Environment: real
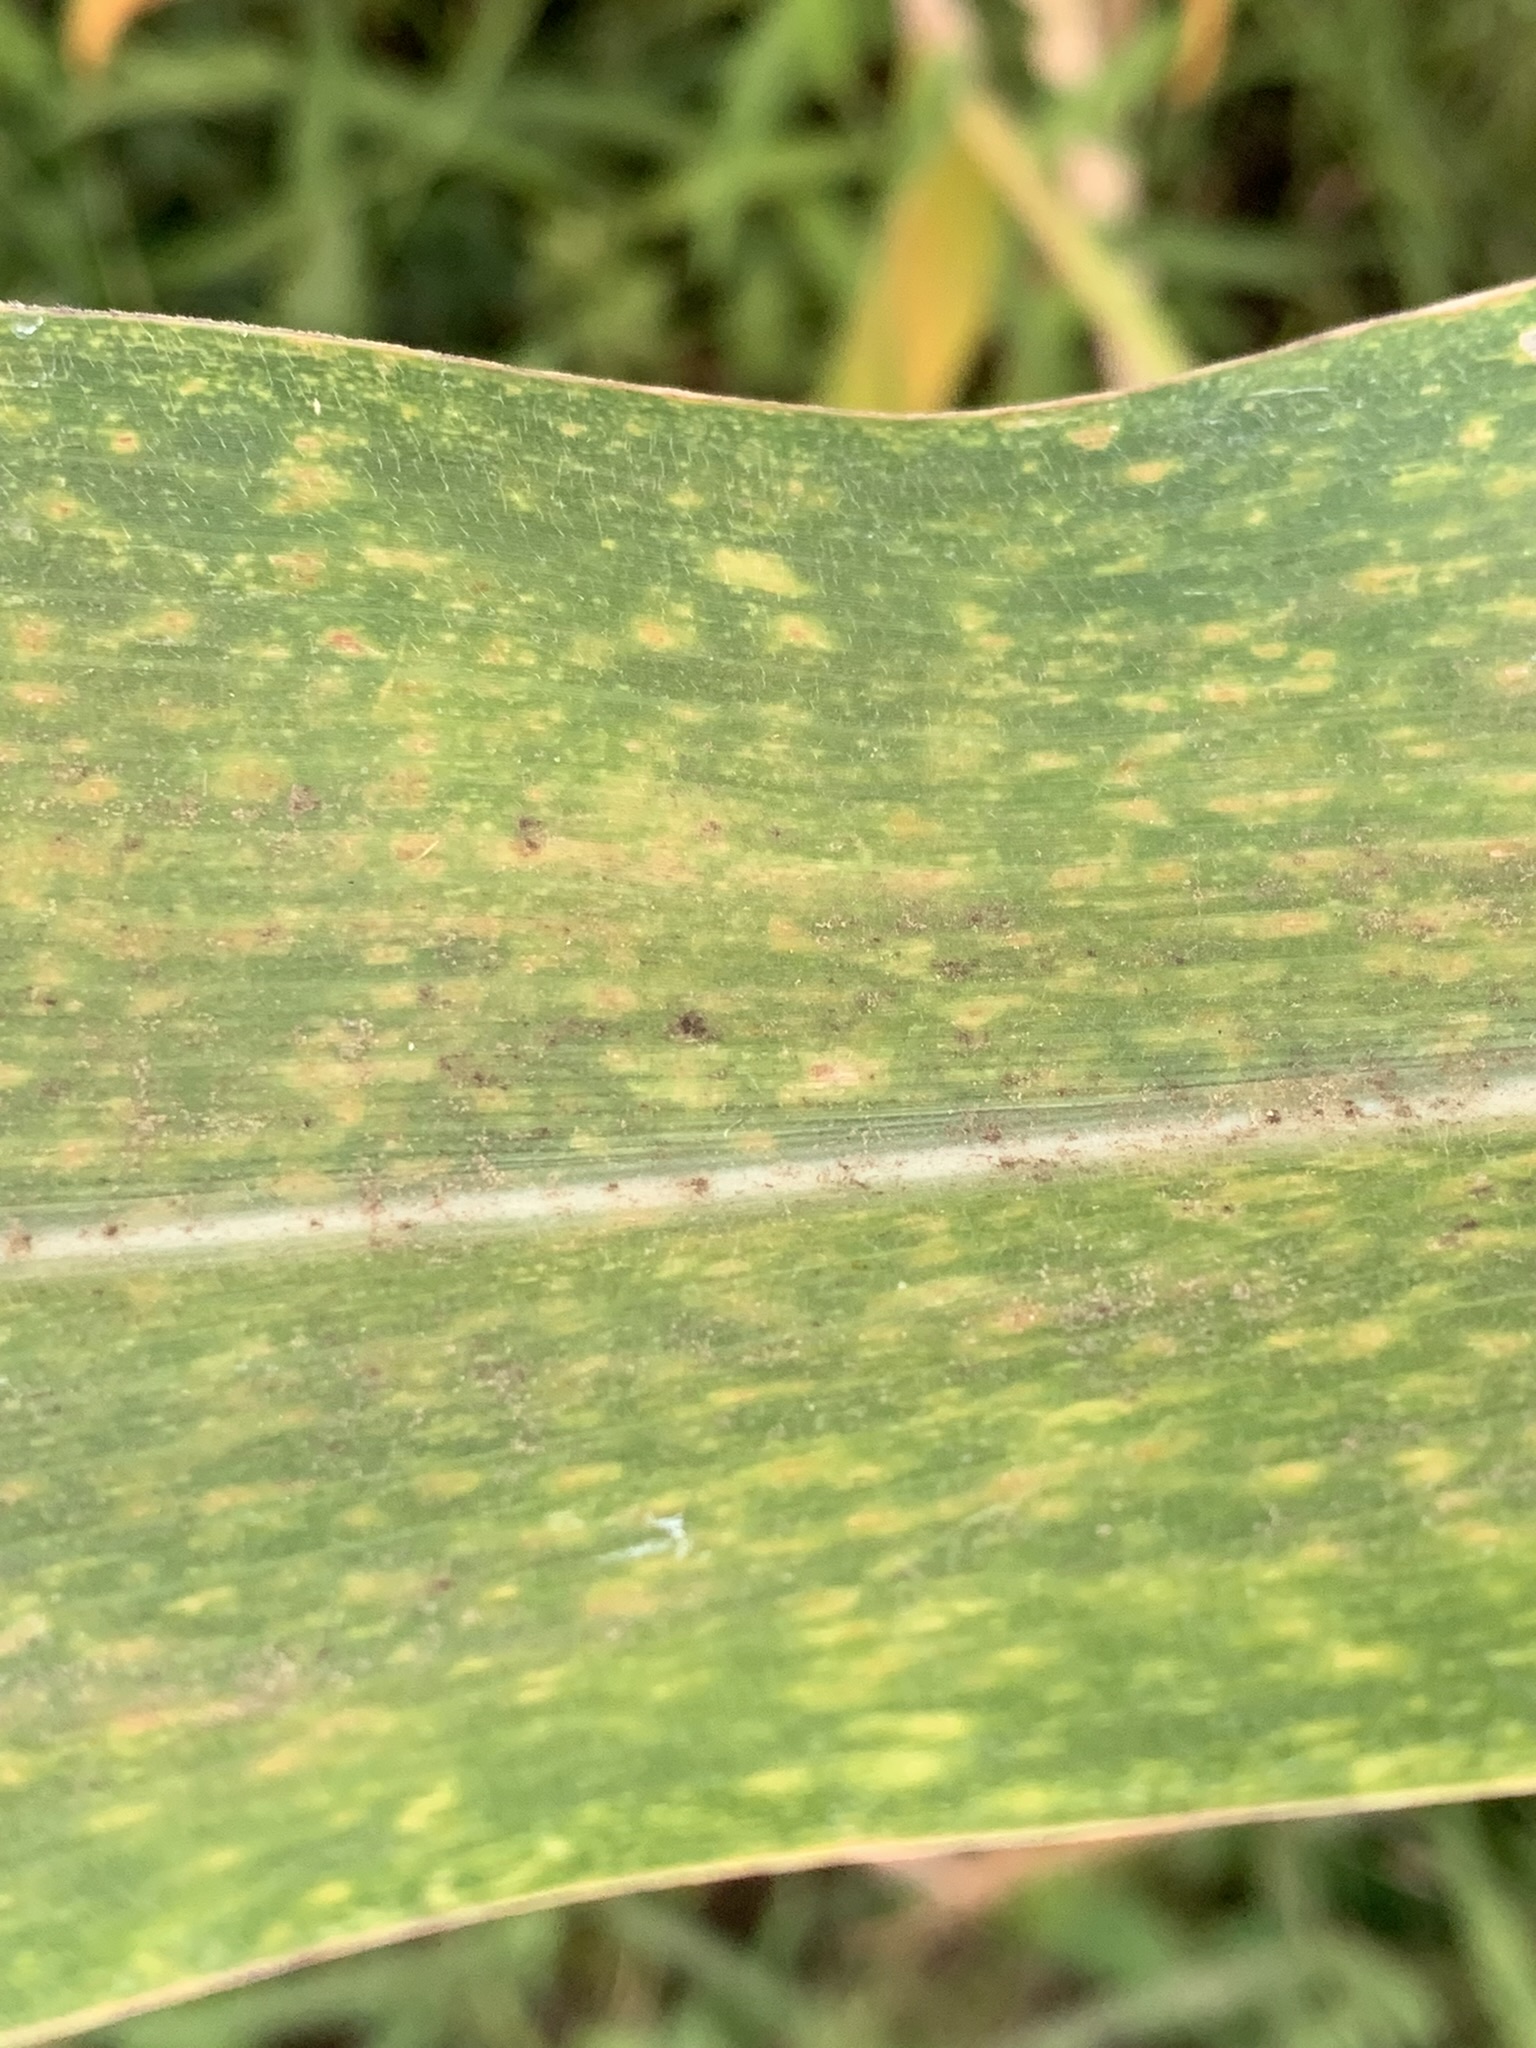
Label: lethal_necrosis